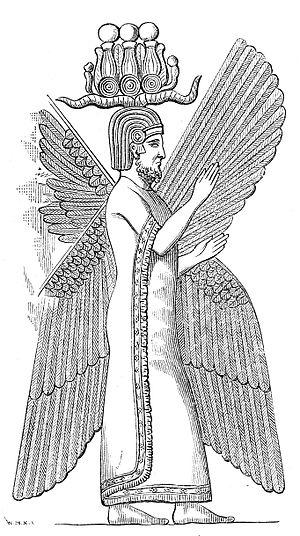
La Maison dorée de Samarkand est la 26ᵉ aventure de Corto Maltese écrite et dessinée par Hugo Pratt.
Cyrus le Grand, dit Cyrus II, est le fondateur de l'Empire perse, successeur du royaume mède, régnant d'environ 559 av. J.-C. à 530 av. J.-C. Il appartient à la dynastie des Achéménides. Son règne a été marqué par des conquêtes d'une ampleur sans précédent : après avoir soumis les Mèdes, il a placé sous sa domination le royaume de Lydie et les cités grecques d'Ionie, puis l'Empire néo-babylonien. Il trouva la mort au cours d'une campagne militaire contre les Massagètes. Son règne marque un tournant dans l'histoire du monde antique.